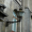
Label: lamp